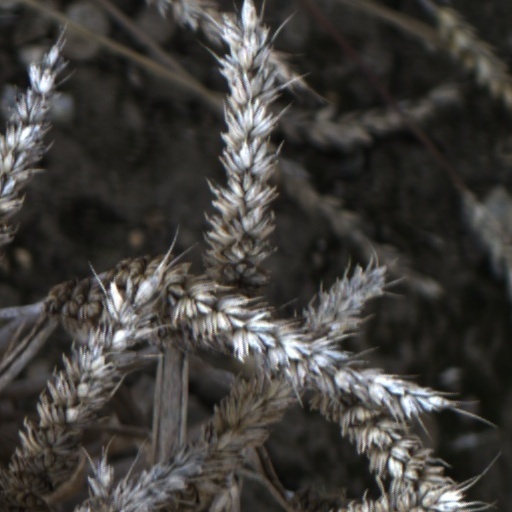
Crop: wheat